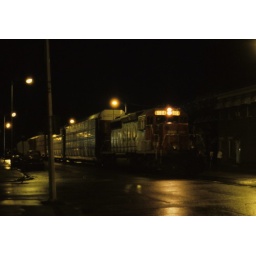
Soo 6604 leads an auto train south down the streets of Bellevue, IA in October 1989.